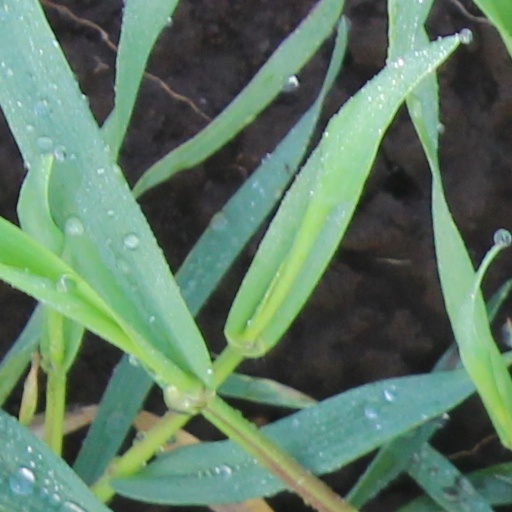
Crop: wheat